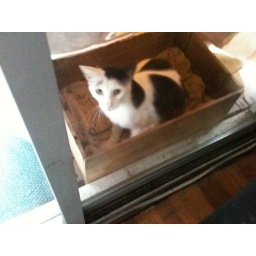
Bessie the cowprint kitty is in his house :)